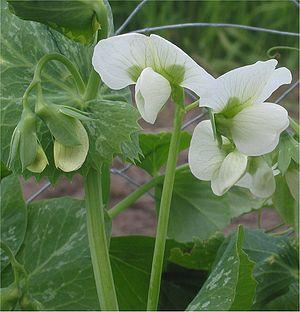
Pisum est un genre de la famille des Fabaceae, originaire du sud-est de l'Asie et du nord-est de l'Afrique.